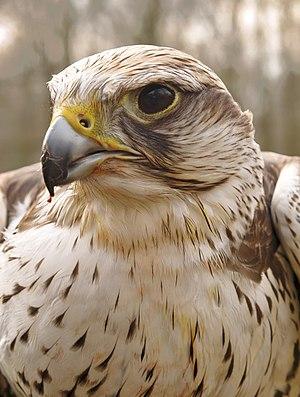
Faucon sacre